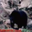
Label: bear